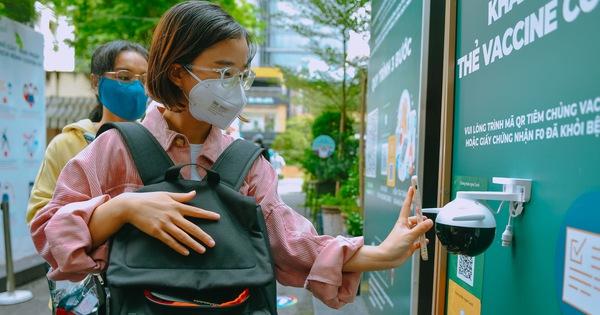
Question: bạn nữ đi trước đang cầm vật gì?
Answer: đang cầm một chiếc điện thoại